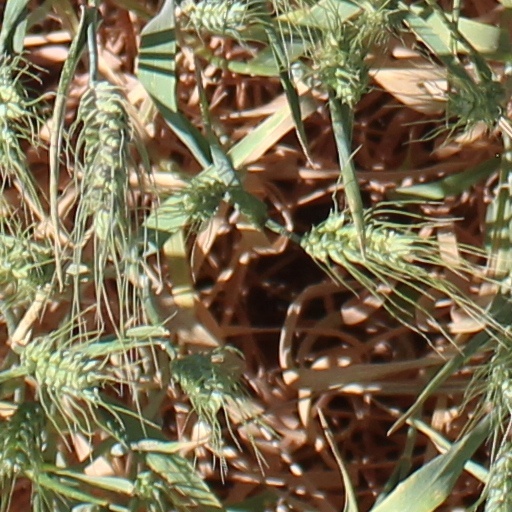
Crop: wheat